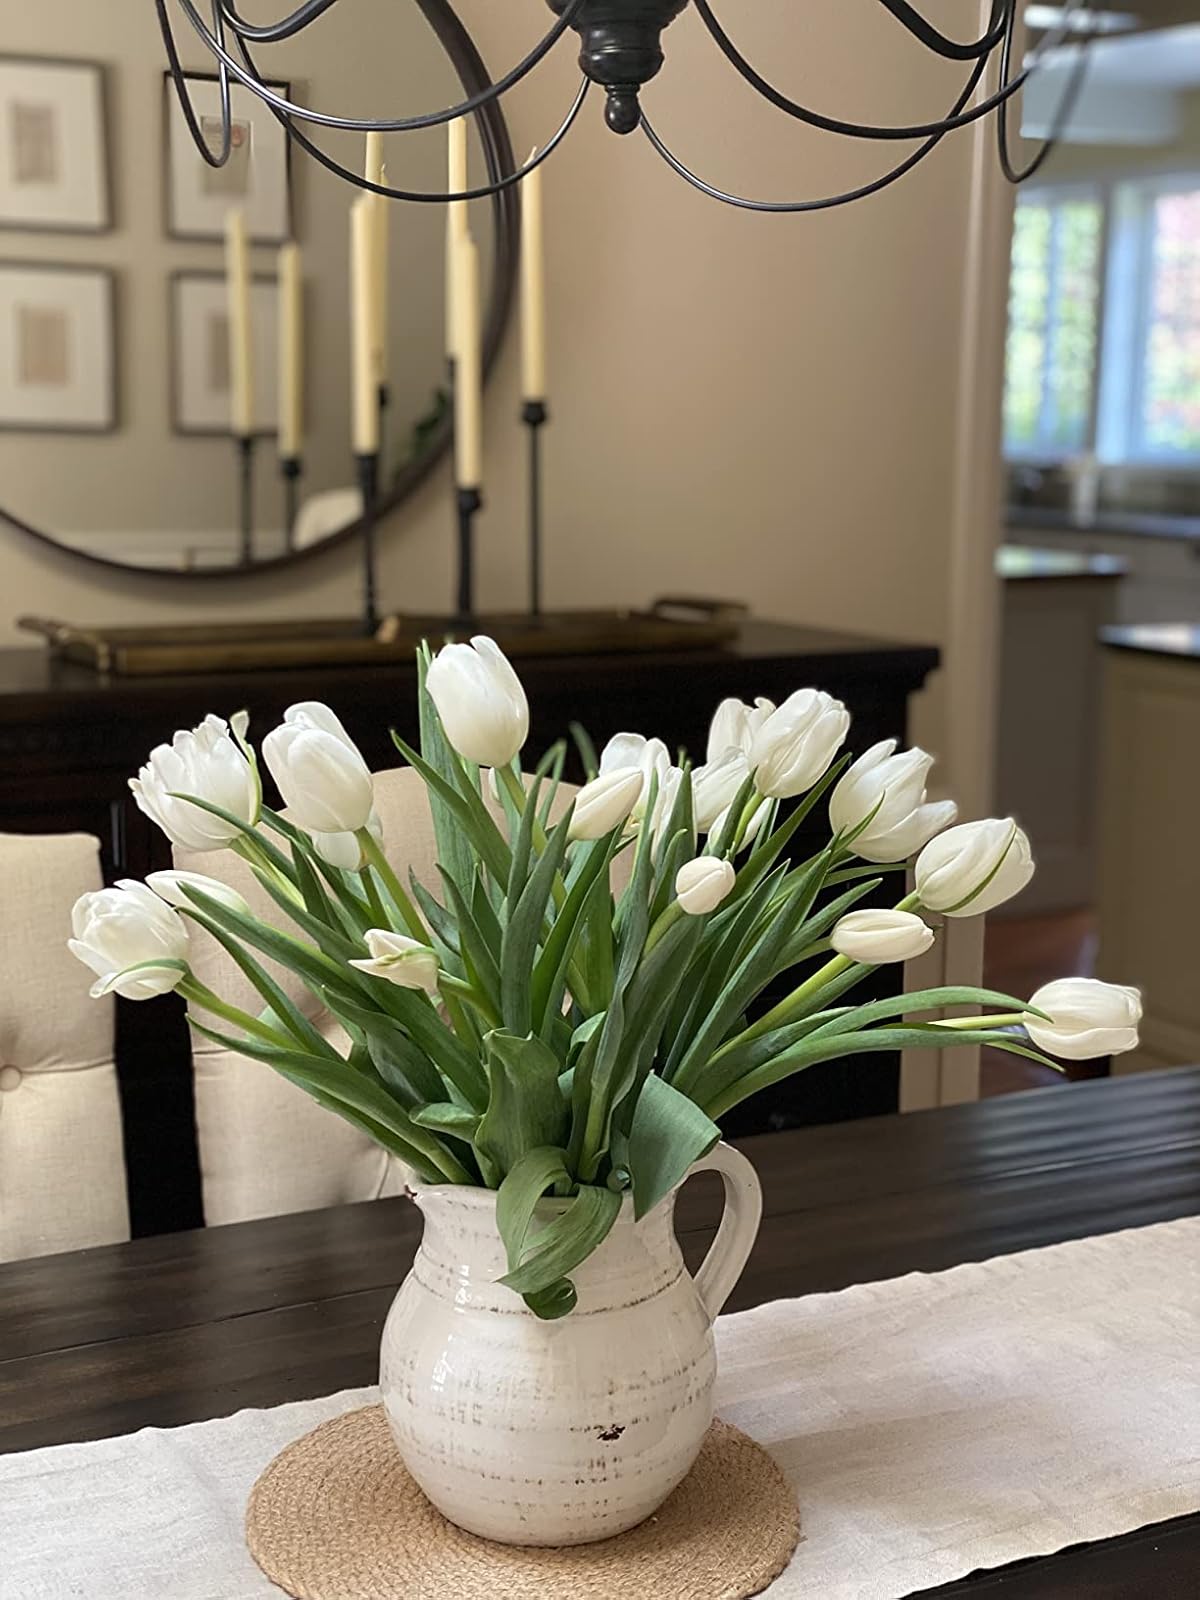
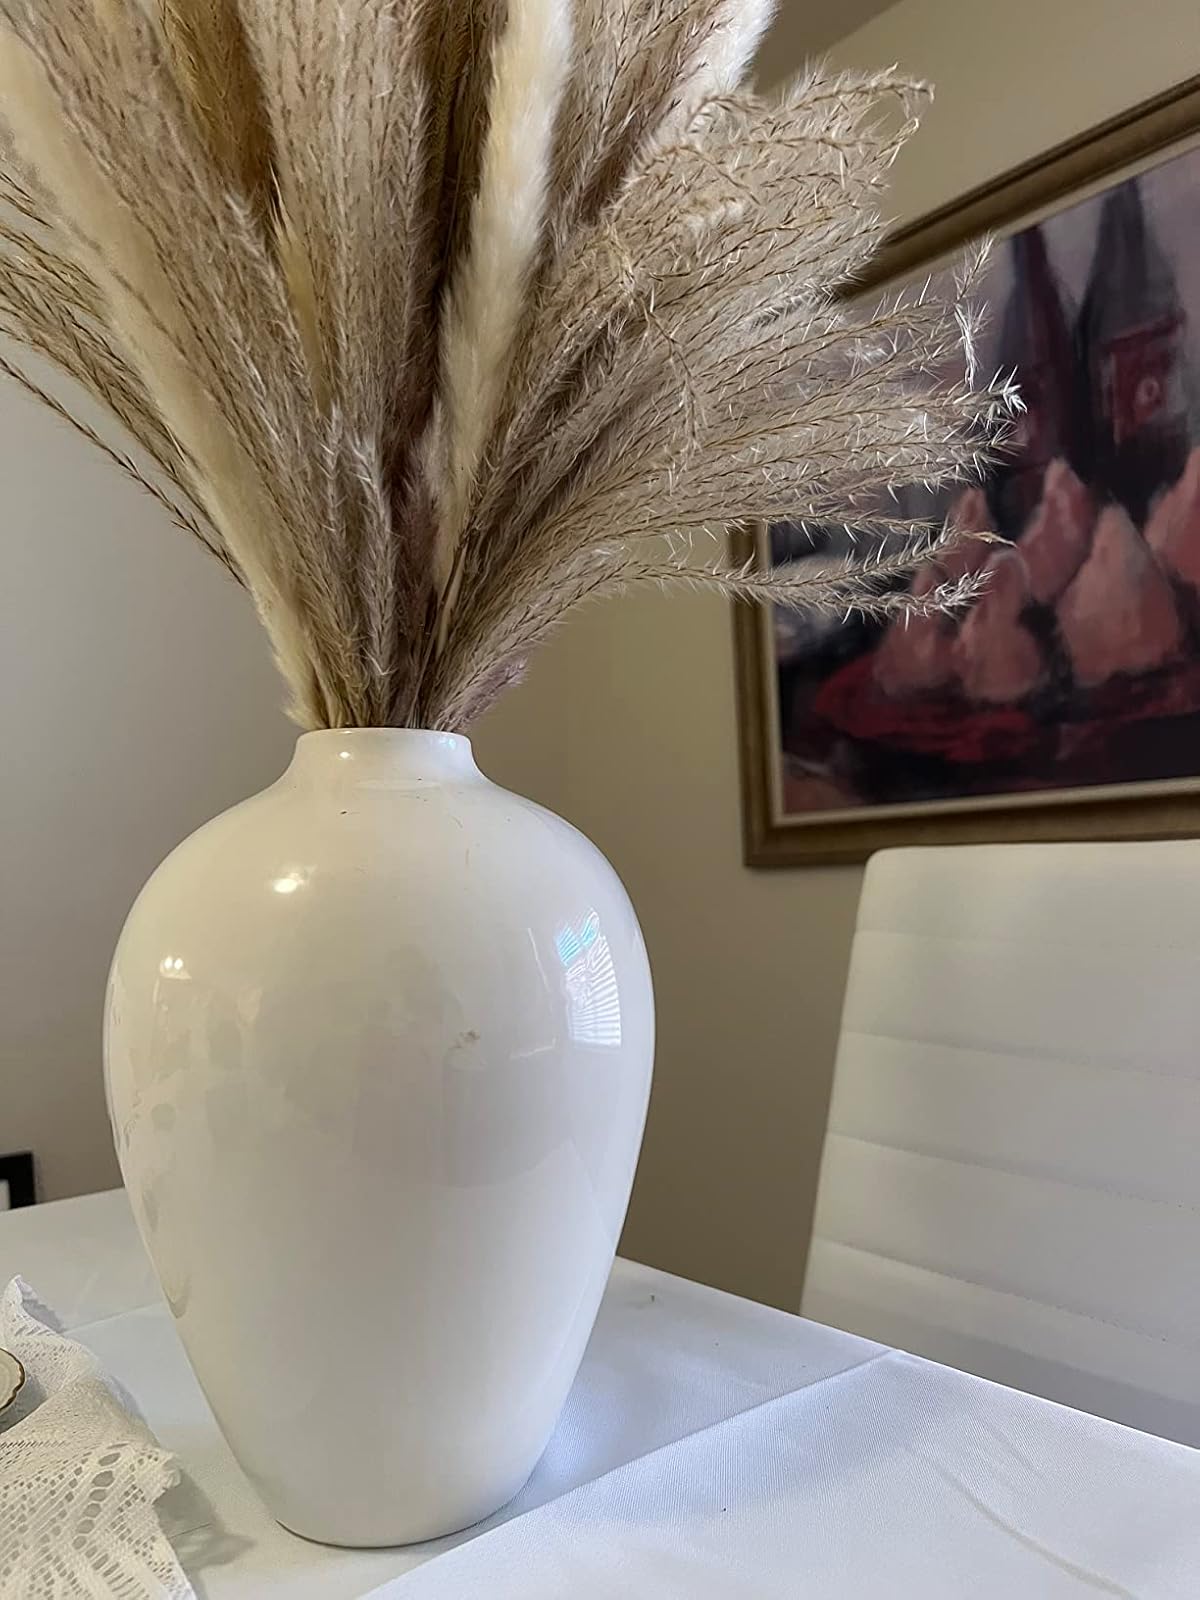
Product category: vase
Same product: no